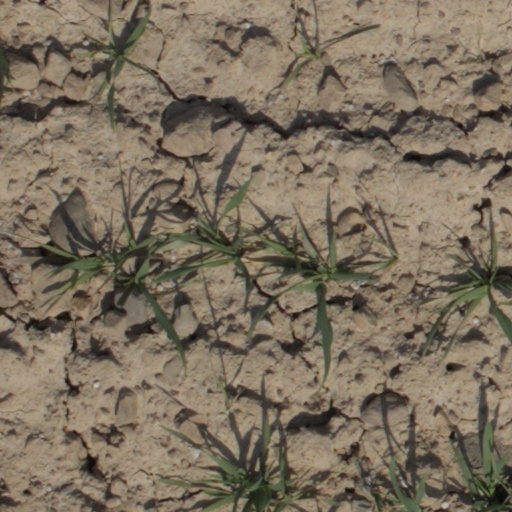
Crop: wheat